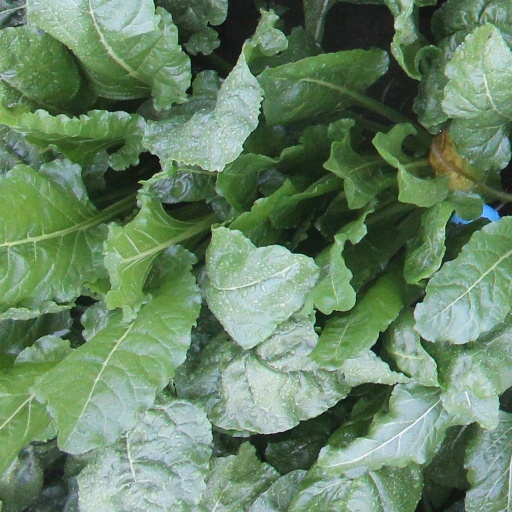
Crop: sugar beet